Dino D-Day

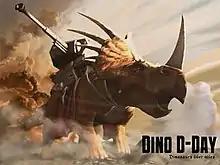
Promotional cover art featuring the Axis Panzer "Styracosaurus"

Dino D-Day is a multiplayer team-based first-person shooter video game developed and published by American studios 800 North and Digital Ranch. It was released for Microsoft Windows on April 8, 2011.